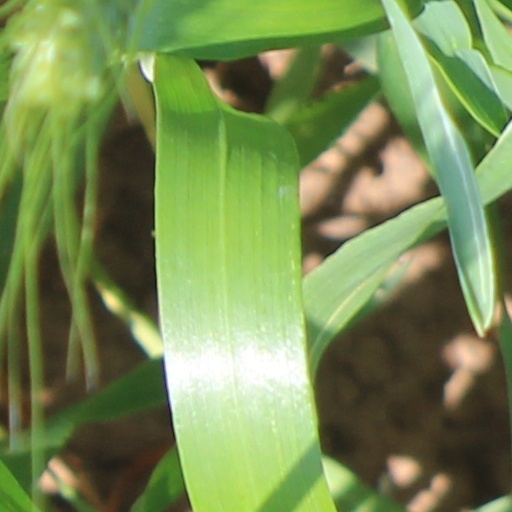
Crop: wheat